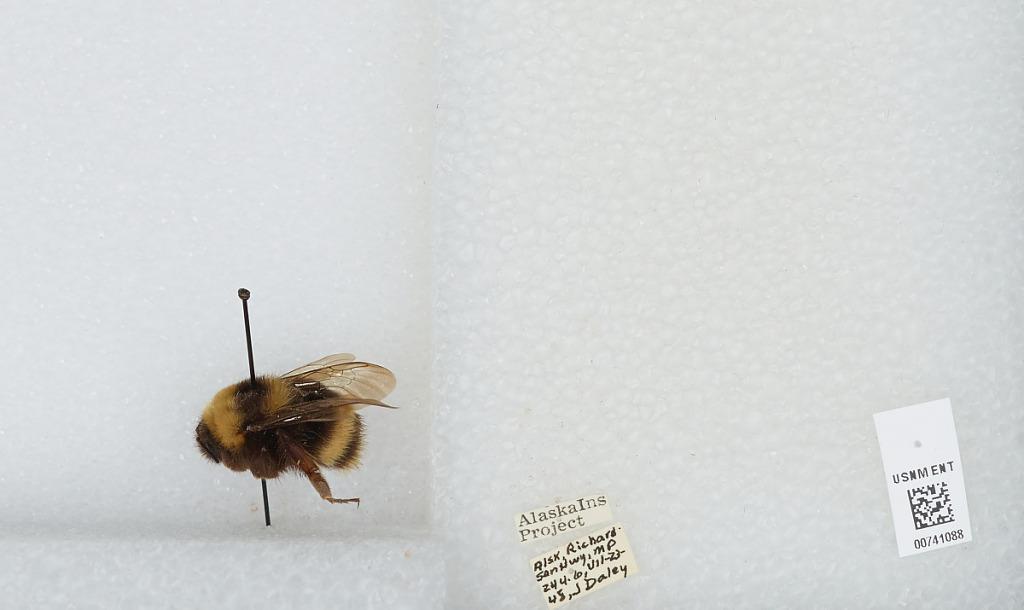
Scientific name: Bombus (Bombus) occidentalis Greene
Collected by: J. Daley
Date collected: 1948-7-23
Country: United States
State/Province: Alaska
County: Southeast Fairbanks
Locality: Richardson Highway, Milepost 244.6
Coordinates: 63.7875, -145.752